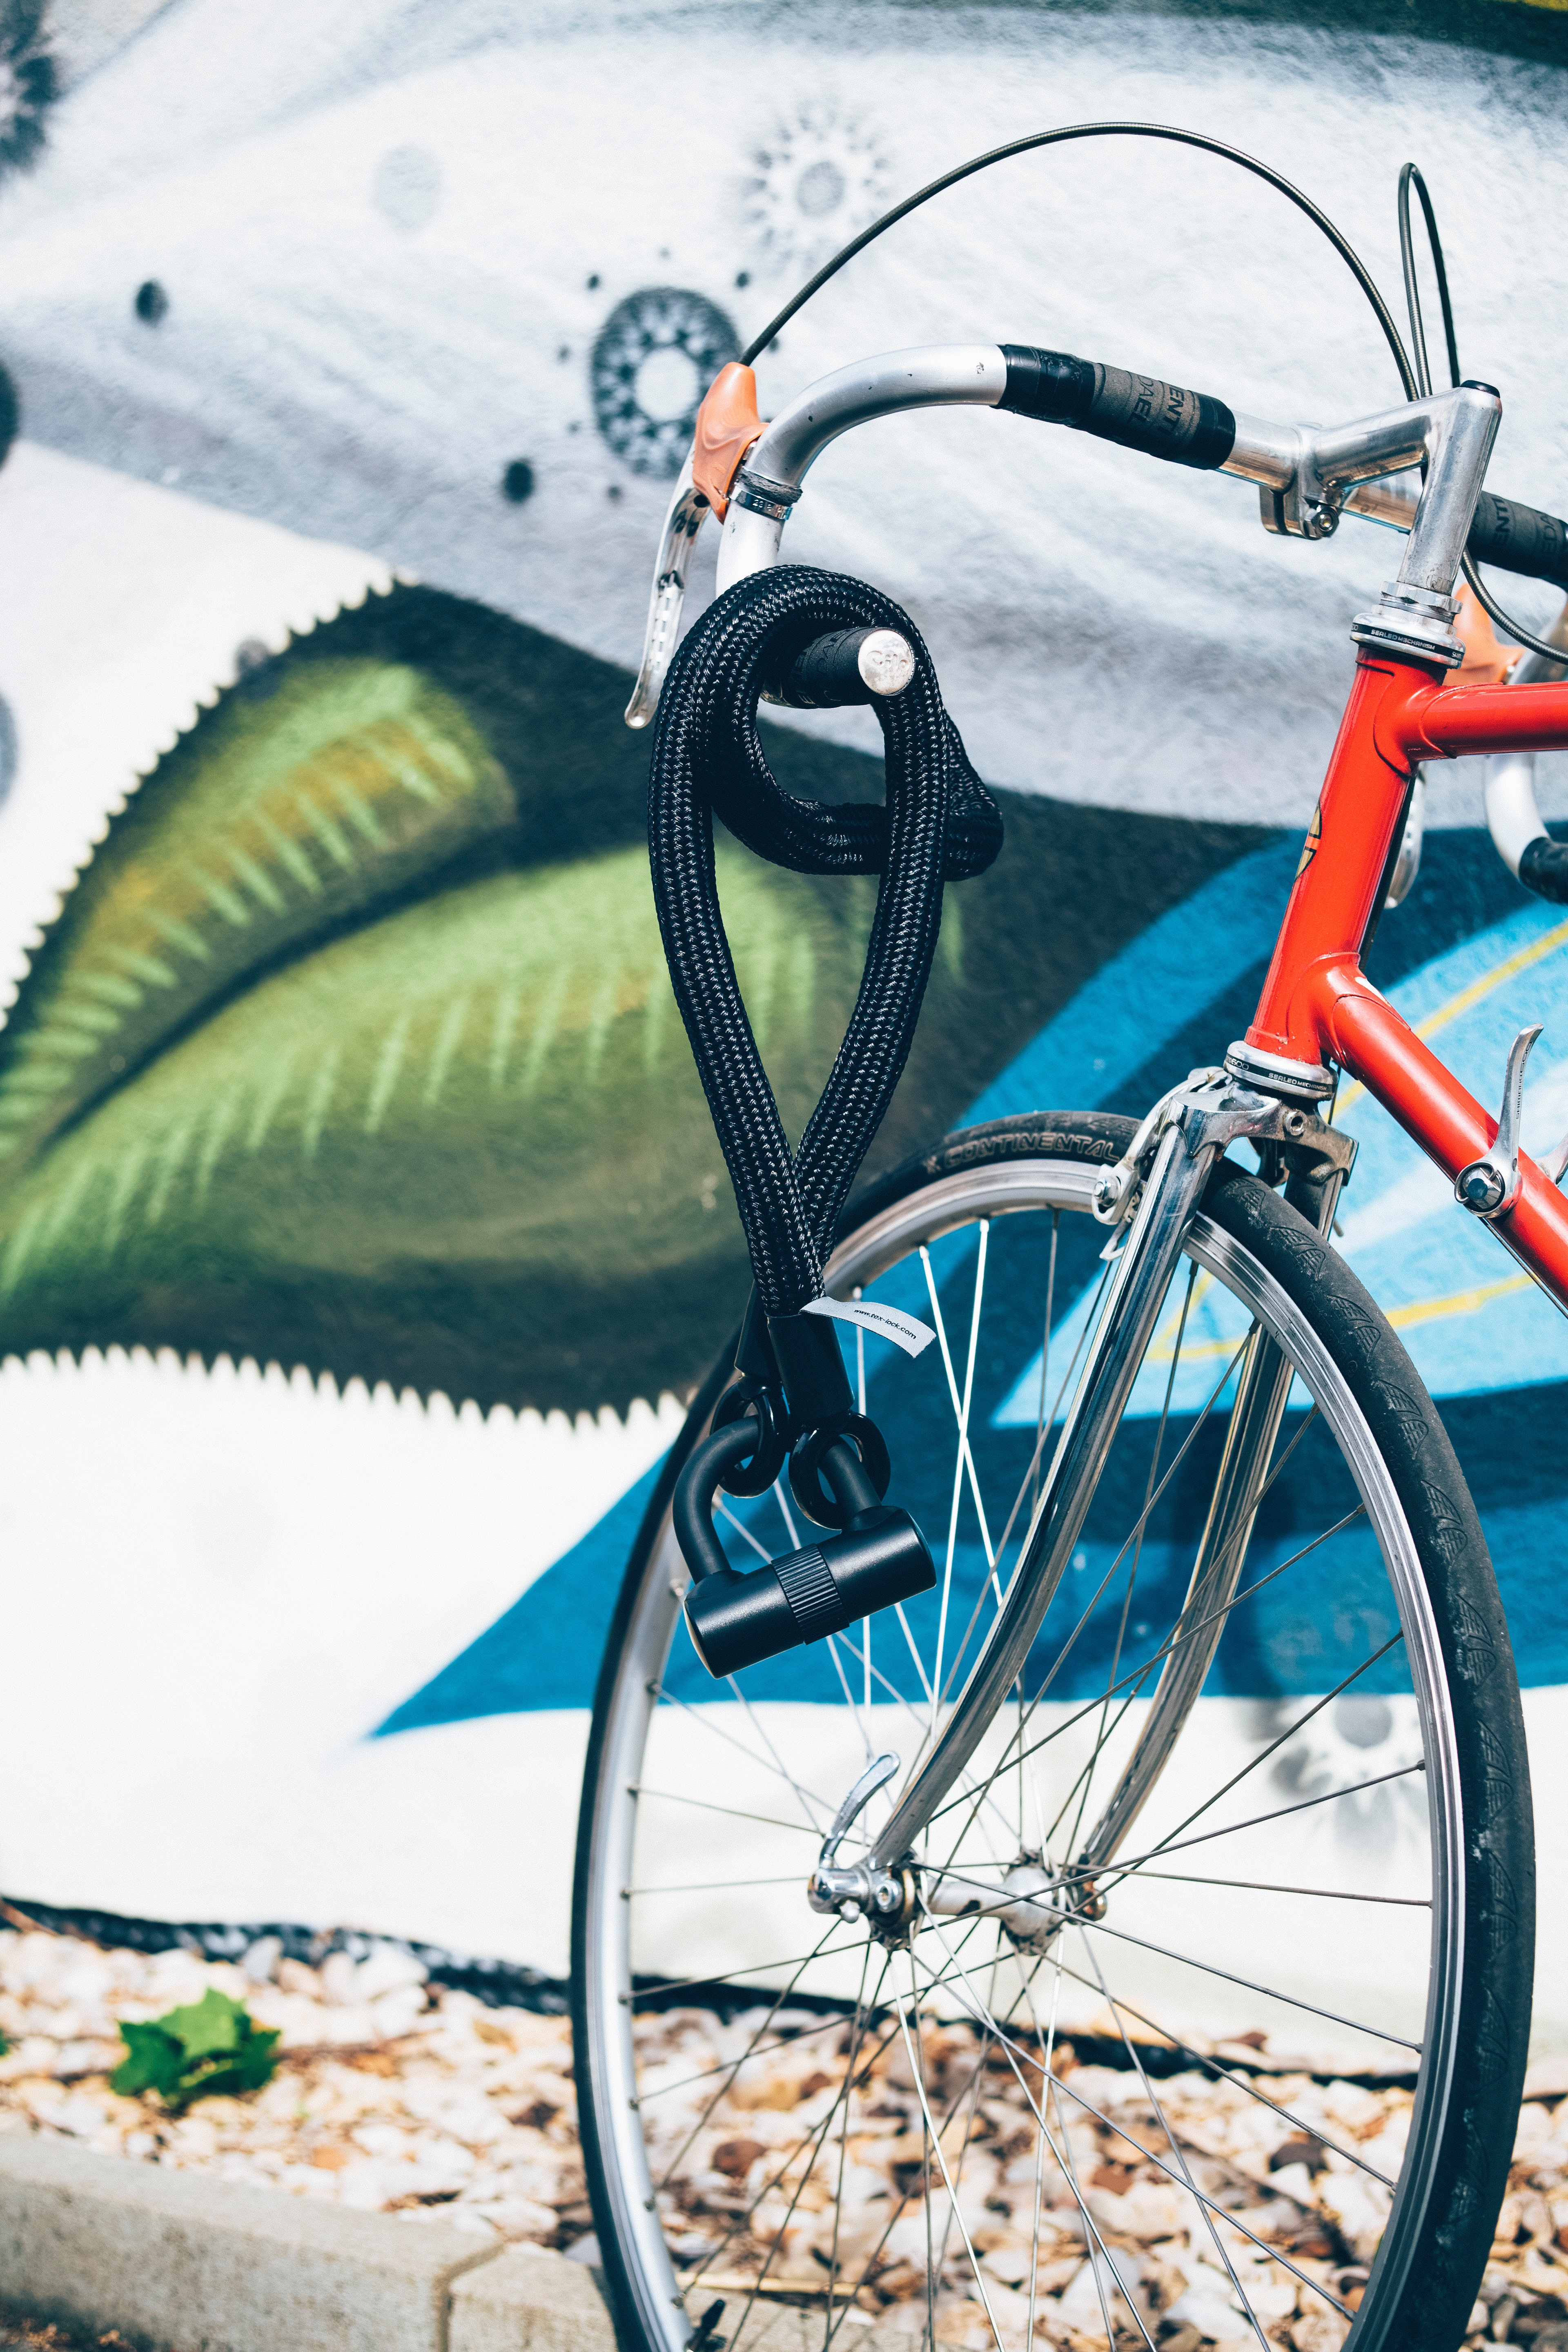
bicycle wheel, bicycle, blue, bicycle part, bicycle accessory, bicycle drivetrain part, bicycle tire, spoke, green, bicycle handlebar, wheel, turquoise, road bicycle, vehicle, azure, rim, hybrid bicycle, sports equipment, tire, racing bicycle, bicycle saddle, bicycle fork, automotive wheel system, photography, crankset, plant, bicycle frame, recreation, vacation, flower